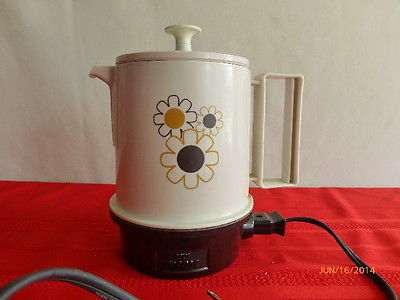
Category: kettle